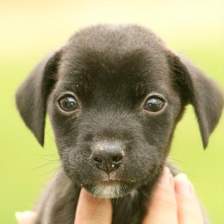
Label: animals